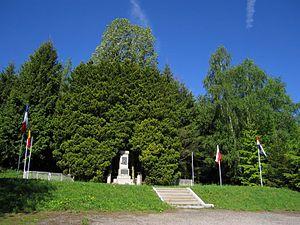
Omlenice est une commune du district de Český Krumlov, dans la région de Bohême-du-Sud, en République tchèque. Sa population s'élevait à 556 habitants en 2020.